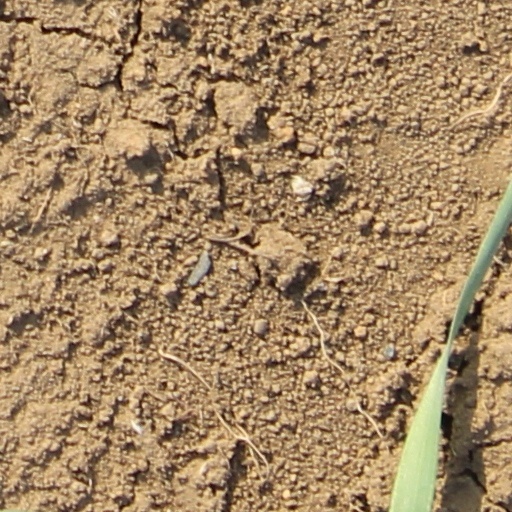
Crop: wheat